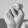
ASL letter: N